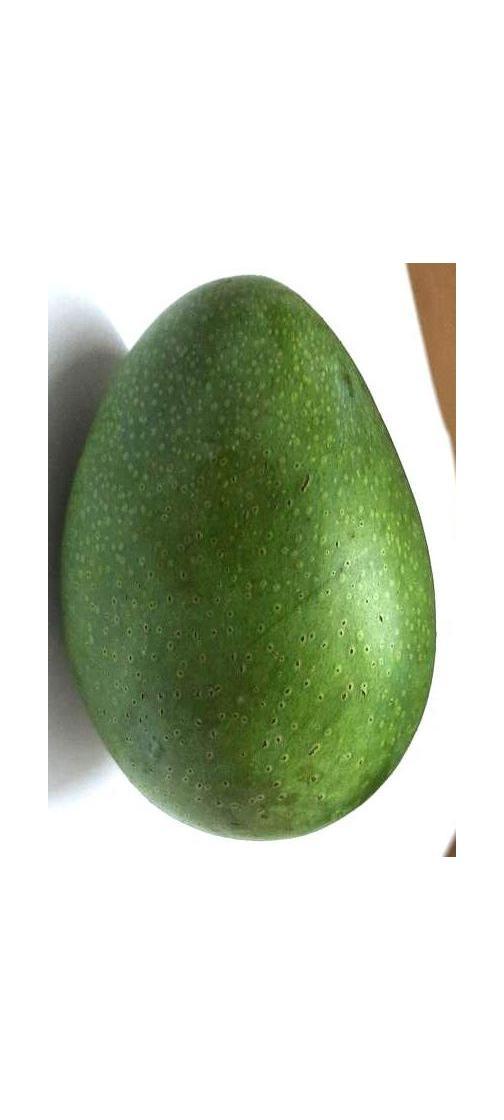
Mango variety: Ashshina Zhinuk